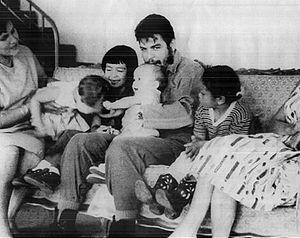
Ernesto Guevara, plus connu comme « Che Guevara » [ ʃe ɡevara] ou « le Che », né le 14 juin 1928 à Rosario en Argentine et mort exécuté le 9 octobre 1967 à La Higuera en Bolivie, à l'âge de 39 ans, est un révolutionnaire marxiste-léniniste et internationaliste argentin ainsi qu'un homme politique d'Amérique latine. Il a notamment été un dirigeant de la révolution cubaine, qu'il a théorisée et tenté d'exporter, sans succès, vers le Congo puis la Bolivie où il trouve la mort.
"Aleida Guevara March est la fille aînée de quatre enfants nés de Ernesto ""Che"" Guevara et de sa seconde épouse Aleida March.